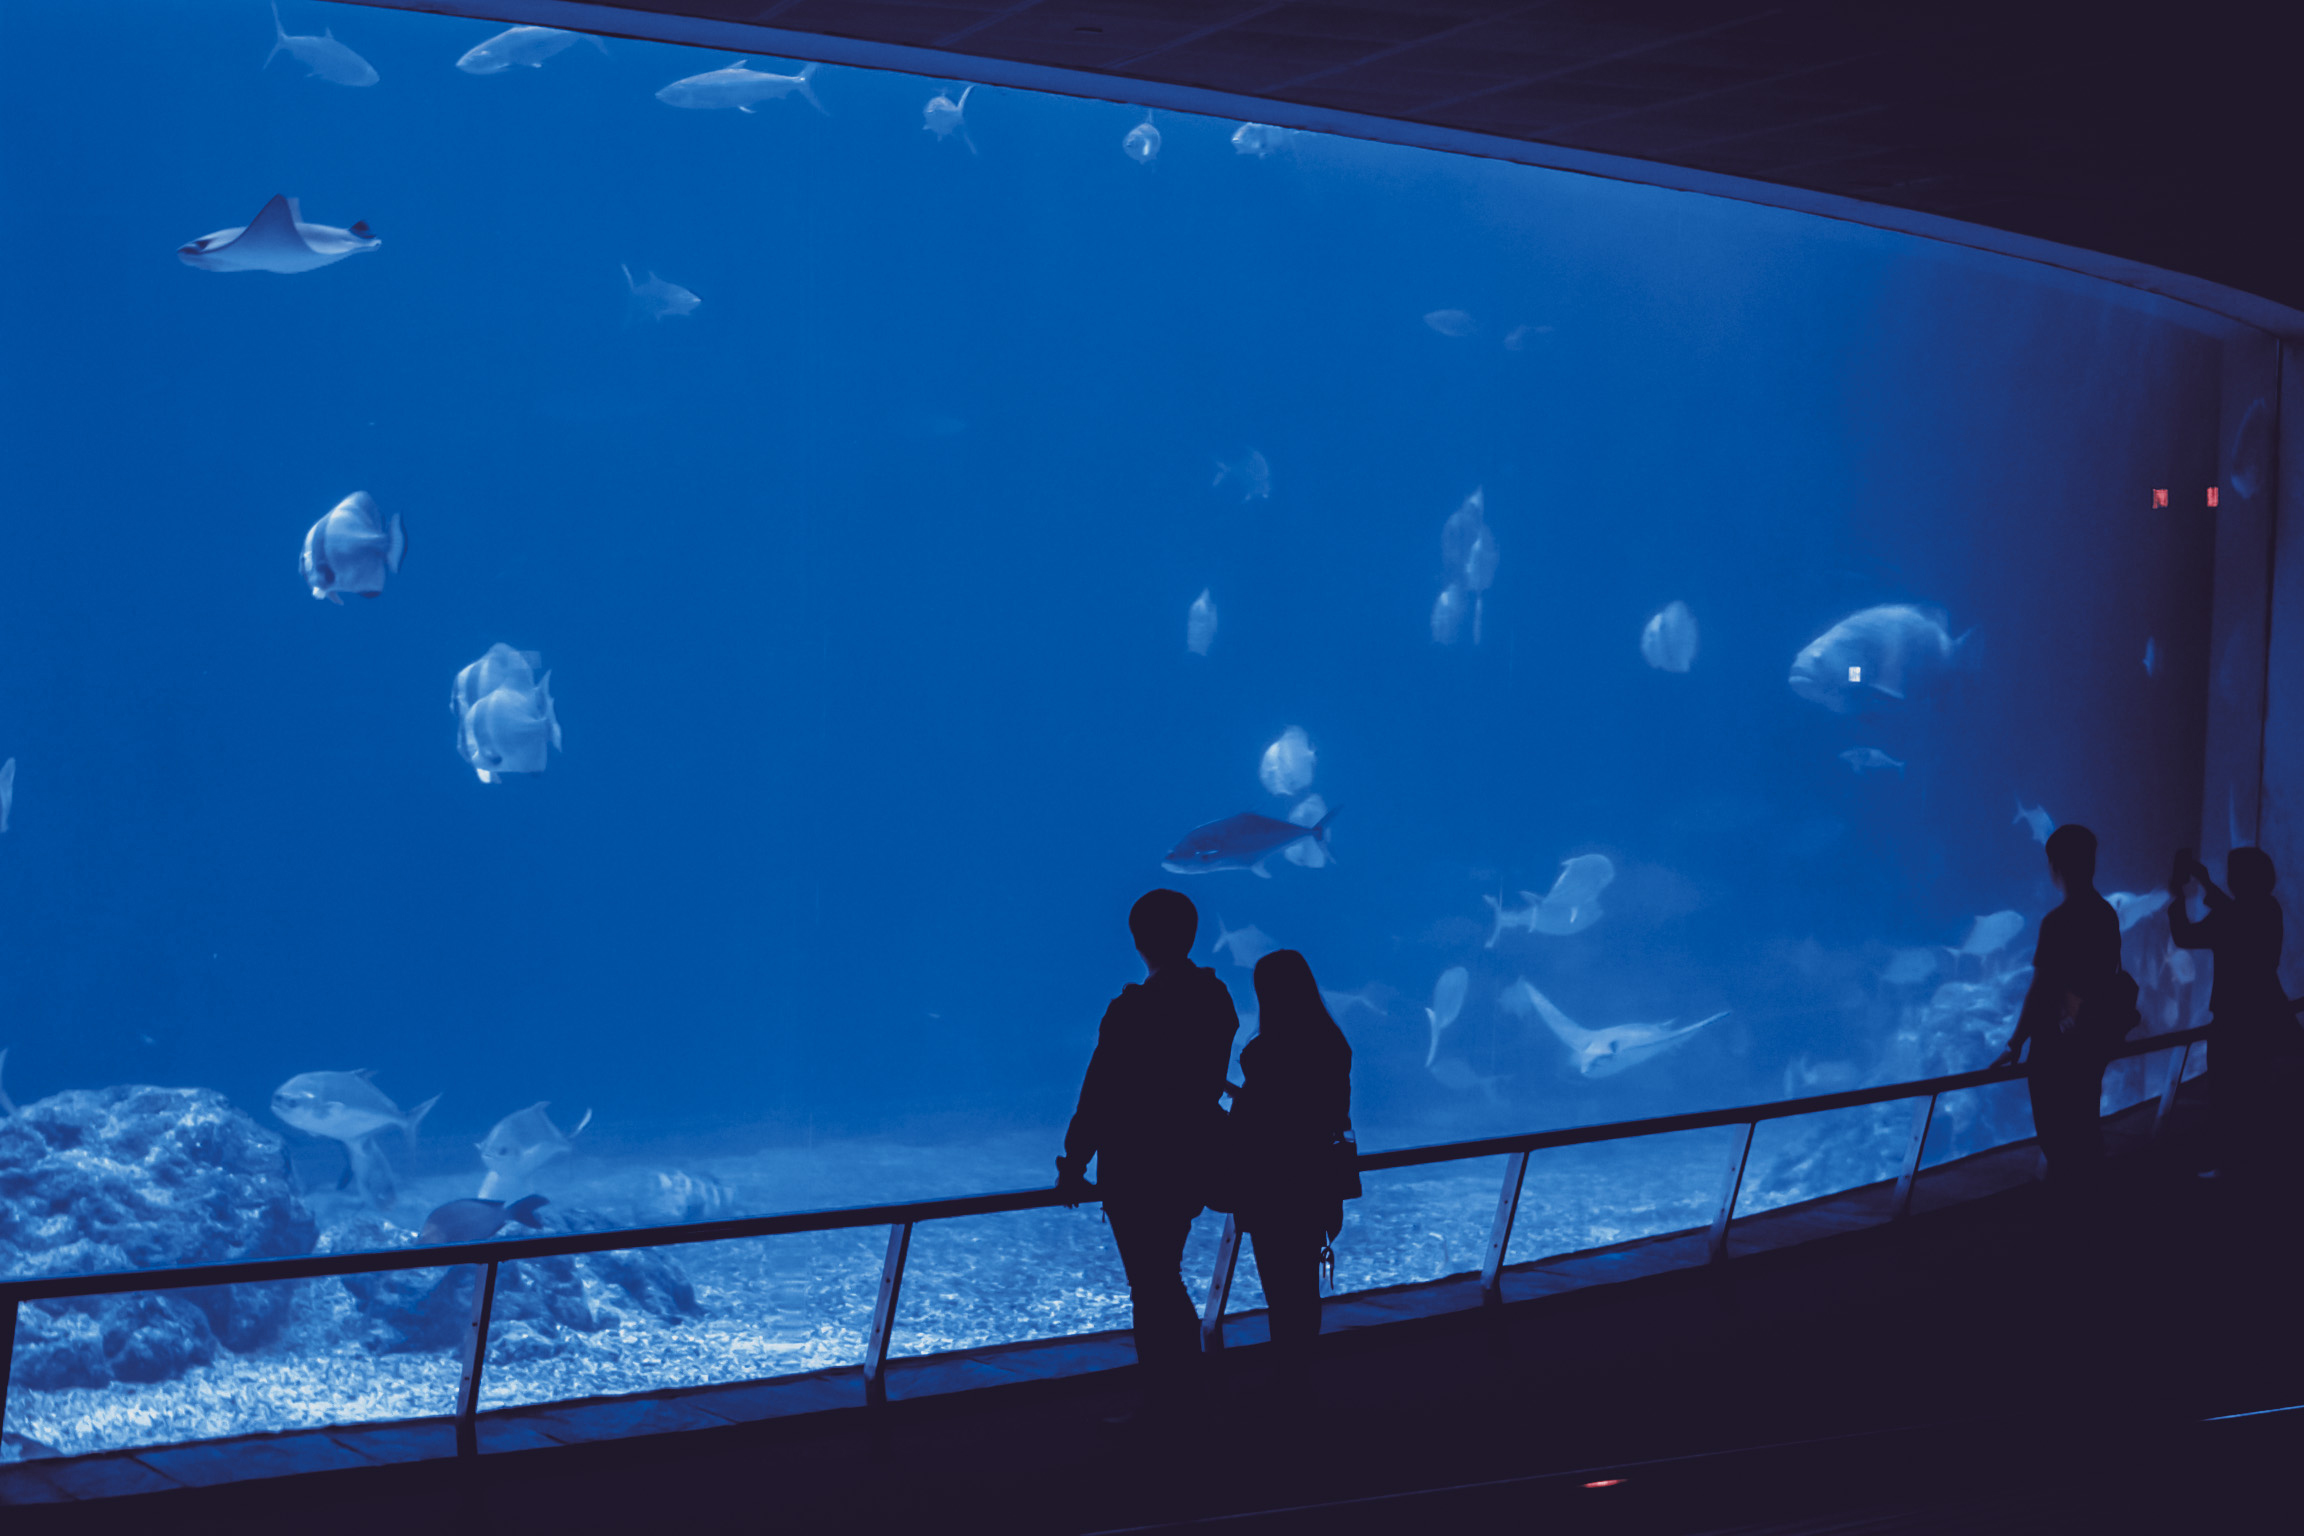
blue, water, aqua, people, photo, fish, sky, phenomenon, marine biology, sea, underwater